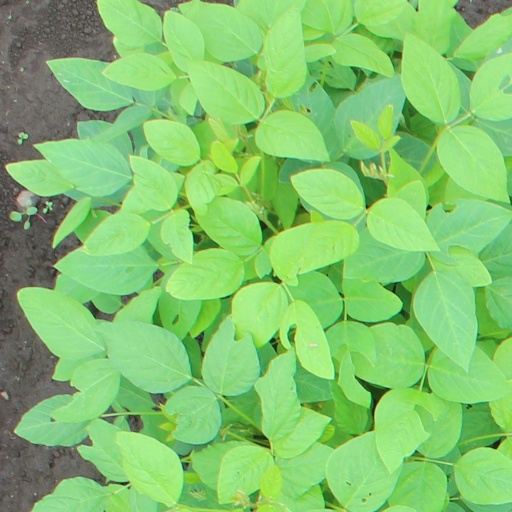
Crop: soybean